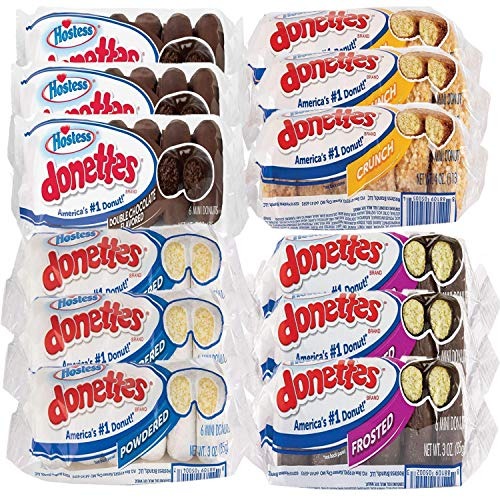
Item Name: Hostess Donettes Variety Pack | Powdered, Frosted, Double Chocolate, and Crunch | 12 Packs (72 Donettes)
Value: 36.0
Unit: Ounce

Price: 32.82